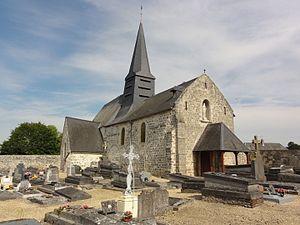
Gizy (Aisne) église
Gizy est une commune française située dans le département de l'Aisne, en région Hauts-de-France.
L'église Saint-Rémi de Gizy est une église située à Gizy, en France.